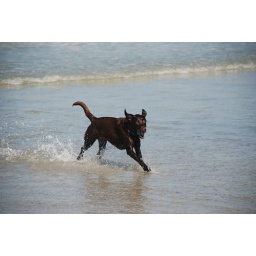
Seeing a water dog in the ocean is so much fun!